Menú del día

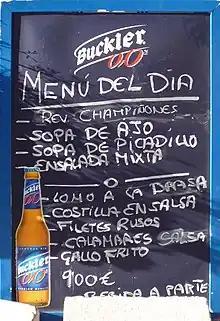
A board advertising Buckler 0,0° beer. It lists: MENÚ DEL DIA. - REV. CHAMPIÑONES - SOPA DE AJO - SOPA DE PICADILLO - ENSALADA MIXTA -○- - LOMO A LA BRASA - COSTILLA EN SALSA - FILETES RUSOS -CALAMARES SALSA - GALLO FRITO. 9'00 €. BEBIDA APARTE

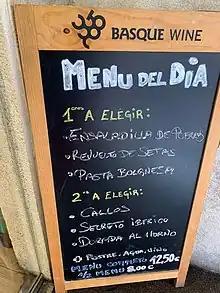
A board advertising "BASQUE WINE". It lists: MENU DEL DIA. 1eros A ELEGIR: · ENSALADILLA DE PUERROS · REVUELTO DE SETAS · PASTA BOLGNESA [sic] / 2os A ELEGIR: · CALLOS · SECRETO IBERICO · DORADA AL HORNO + POSTRE, AGUA, VINO / MENU COMPLETO 12,50 € / ½ MENU 8.00 €

, or "menu of the day", is a set menu or served by Spanish restaurants during weekday lunch, one of the largest meals of the day in Spain. It is known for being economical and large. Spanish people will typically eat five meals a day, the midday meal being the largest when the is served. Spanish restaurants will serve typically between 1:30 to 4:30 p.m. This is a cheap, economic meal, typically with good food.